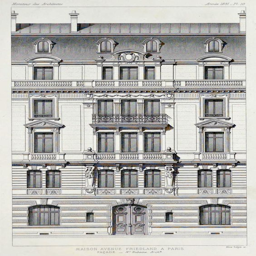
elevation of a residential building on person